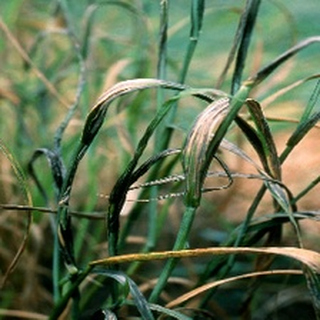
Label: wheat_smut